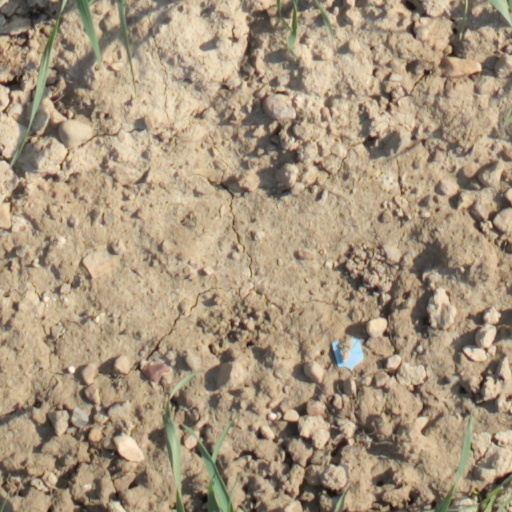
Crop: wheat